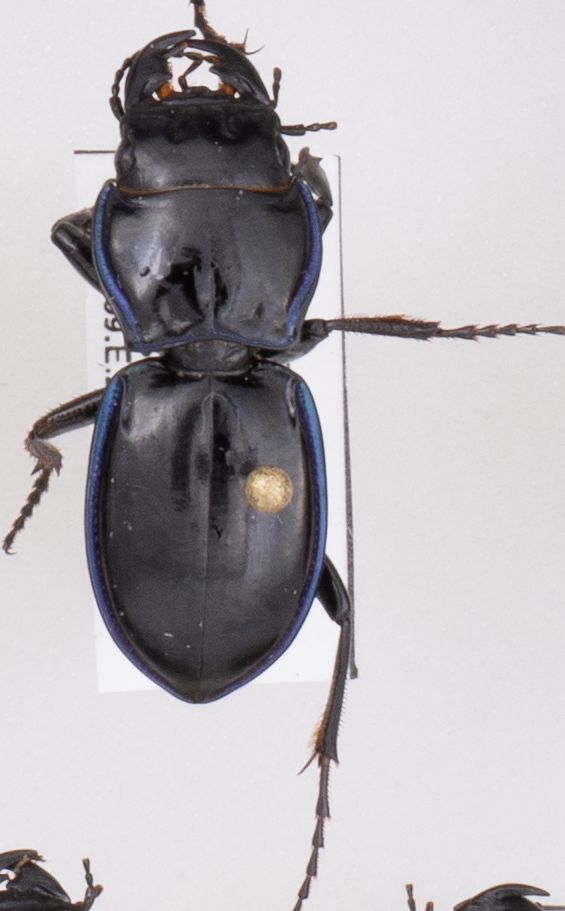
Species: Pasimachus elongatus
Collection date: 2022-08-17
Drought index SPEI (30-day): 0.13
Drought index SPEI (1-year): -1.45
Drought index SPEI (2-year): -1.13